Così fan tutte (Alain Lombard recording)

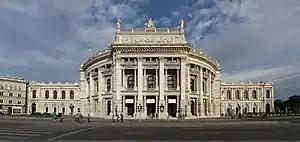
Vienna's Burgtheater, where "Così fan tutte" was first performed

George Jellinek reviewed the album on LP in "Stereo Review" in August 1978. Like Sadie and Steane, he singled out Kiri Te Kanawa for especial praise, lauding her "abundant musicality and tone of creamy richness throughout most of the range". However, he thought that the cruel vocal assault course that Mozart had created for Fiordiligi had been difficult for her to negotiate. Frederica von Stade sang just as beautifully, and it was not her fault if her timbre was too like Te Kanawa's to allow an ideal degree of contrast between them. Teresa Stratas was an older Despina than some, and she took the comedy of her notary too far, but the gaiety of her approach was mostly enjoyable. The album's gentlemen were not quite as impressive as its ladies. As Ferrando, David Rendall had an "agreeable and malleable light tenor" but his technique sometimes left something to be desired. Philippe Huttenlocher was a solid but bland Guglielmo. Jules Bastin sang stylishly, but without either the force or the comfortable upper notes that an Alfonso needed. Recitatives were hampered by some pedestrian harpsichord continuo work. The orchestra, if not the most sumptuous of ensembles, played with warmth and accuracy and was blessed with some first-rate woodwinds. Alain Lombard's conducting was animated and accommodating, although it was marred by an unfortunate bias towards slow "tempi". The album's audio quality, if "not particularly spacious", was perfectly acceptable. All things considered, though, Lombard's "Così fan tutte" could not really compete with alternative recordings conducted by Karl Böhm, Erich Leinsdorf or Georg Solti.